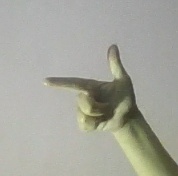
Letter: yaa